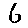
Label: 6